Marine microorganisms

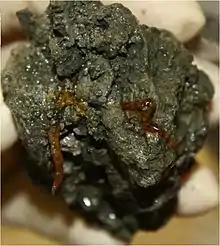
Archaea rock – this deep ocean rock harboured worms that consumed methane-eating archaea

Marine microbenthos are microorganisms that live in the benthic zone of the ocean – that live near or on the seafloor, or within or on surface seafloor sediments. The word "benthos" comes from Greek, meaning "depth of the sea". Microbenthos are found everywhere on or about the seafloor of continental shelves, as well as in deeper waters, with greater diversity in or on seafloor sediments. In shallow waters, seagrass meadows, coral reefs and kelp forests provide particularly rich habitats. In photic zones benthic diatoms dominate as photosynthetic organisms. In intertidal zones changing tides strongly control opportunities for microbenthos.